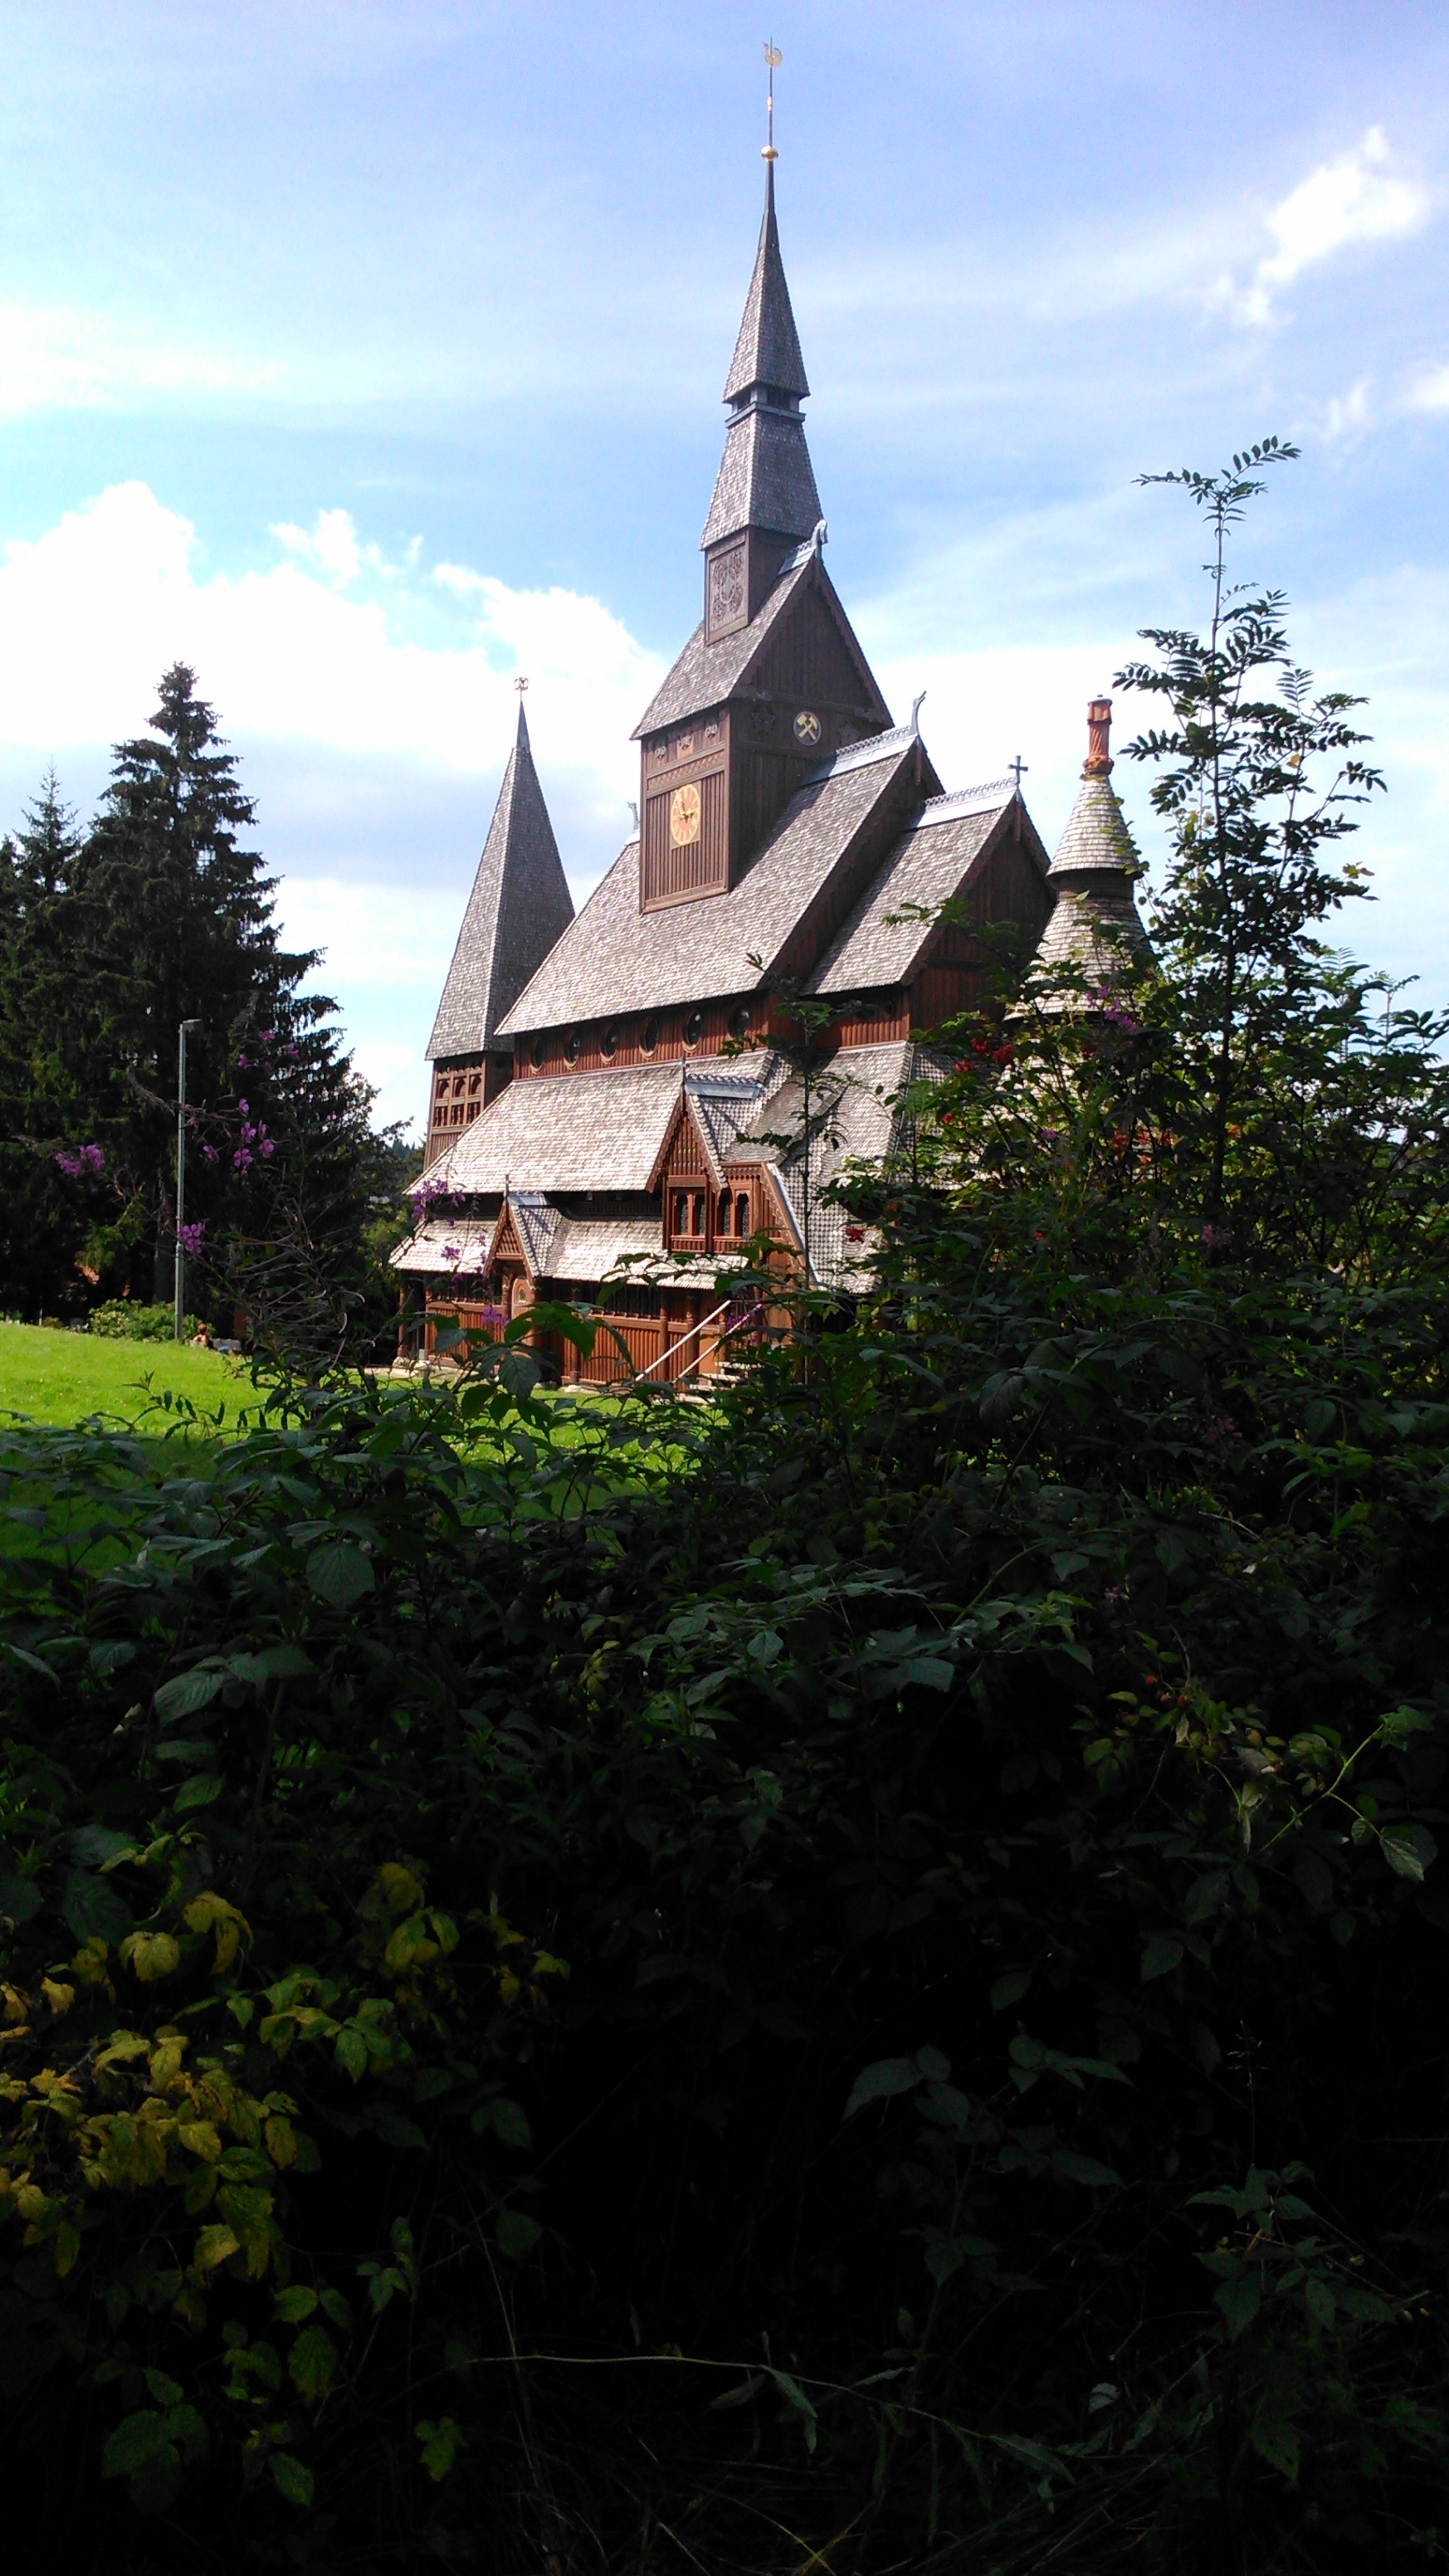
building, chateau, tower, romantic, church, chapel, place of worship, steeple, monastery, shrine, resin, wooden church